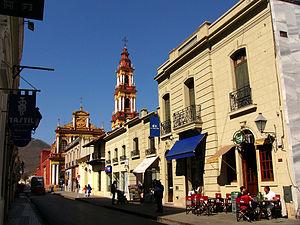
Rue Casero, au fond l'église San Francisco. Salta, Argentina.
La province de Salta est une province de l'Argentine, située à l'extrême nord-ouest du pays. Elle est limitée au nord par la province de Jujuy et par la Bolivie, à l'est par le Paraguay, Formosa et la province du Chaco, au sud par les provinces de Santiago del Estero, de Tucumán et de Catamarca, enfin à l'ouest par le Chili.
Salta est une ville d'Argentine, capitale de la province de Salta. Elle est située au pied oriental de la Cordillère des Andes, dans la fertile vallée de Lerma, à 1 187 m d'altitude. Dans les dernières décennies, l'aire urbaine s'est étendue et a atteint des localités voisines, formant ce qu'on appelle le Grand Salta. Avec une population de 535 303 habitants en 2010, c'est la deuxième plus importante cité du nord du pays après San Miguel de Tucumán.